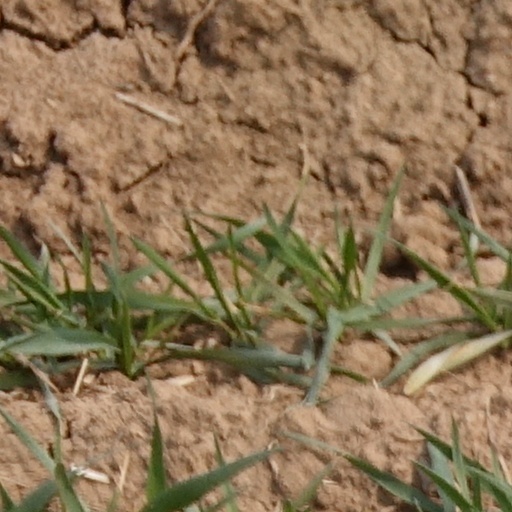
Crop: wheat